Mary Treglia

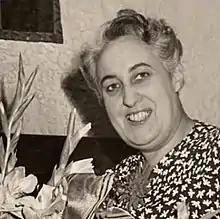

Mary Joanna Treglia (October 7, 1897 – October 10, 1959) was an American social worker who was the director of a community house in Sioux City, Iowa. The community house was founded in 1921 to serve the city's immigrant population. Treglia was once a member of the Californian Bloomer Girls baseball team prior to returning to Sioux City and dedicating her life as an employee and later as the director of the community house.